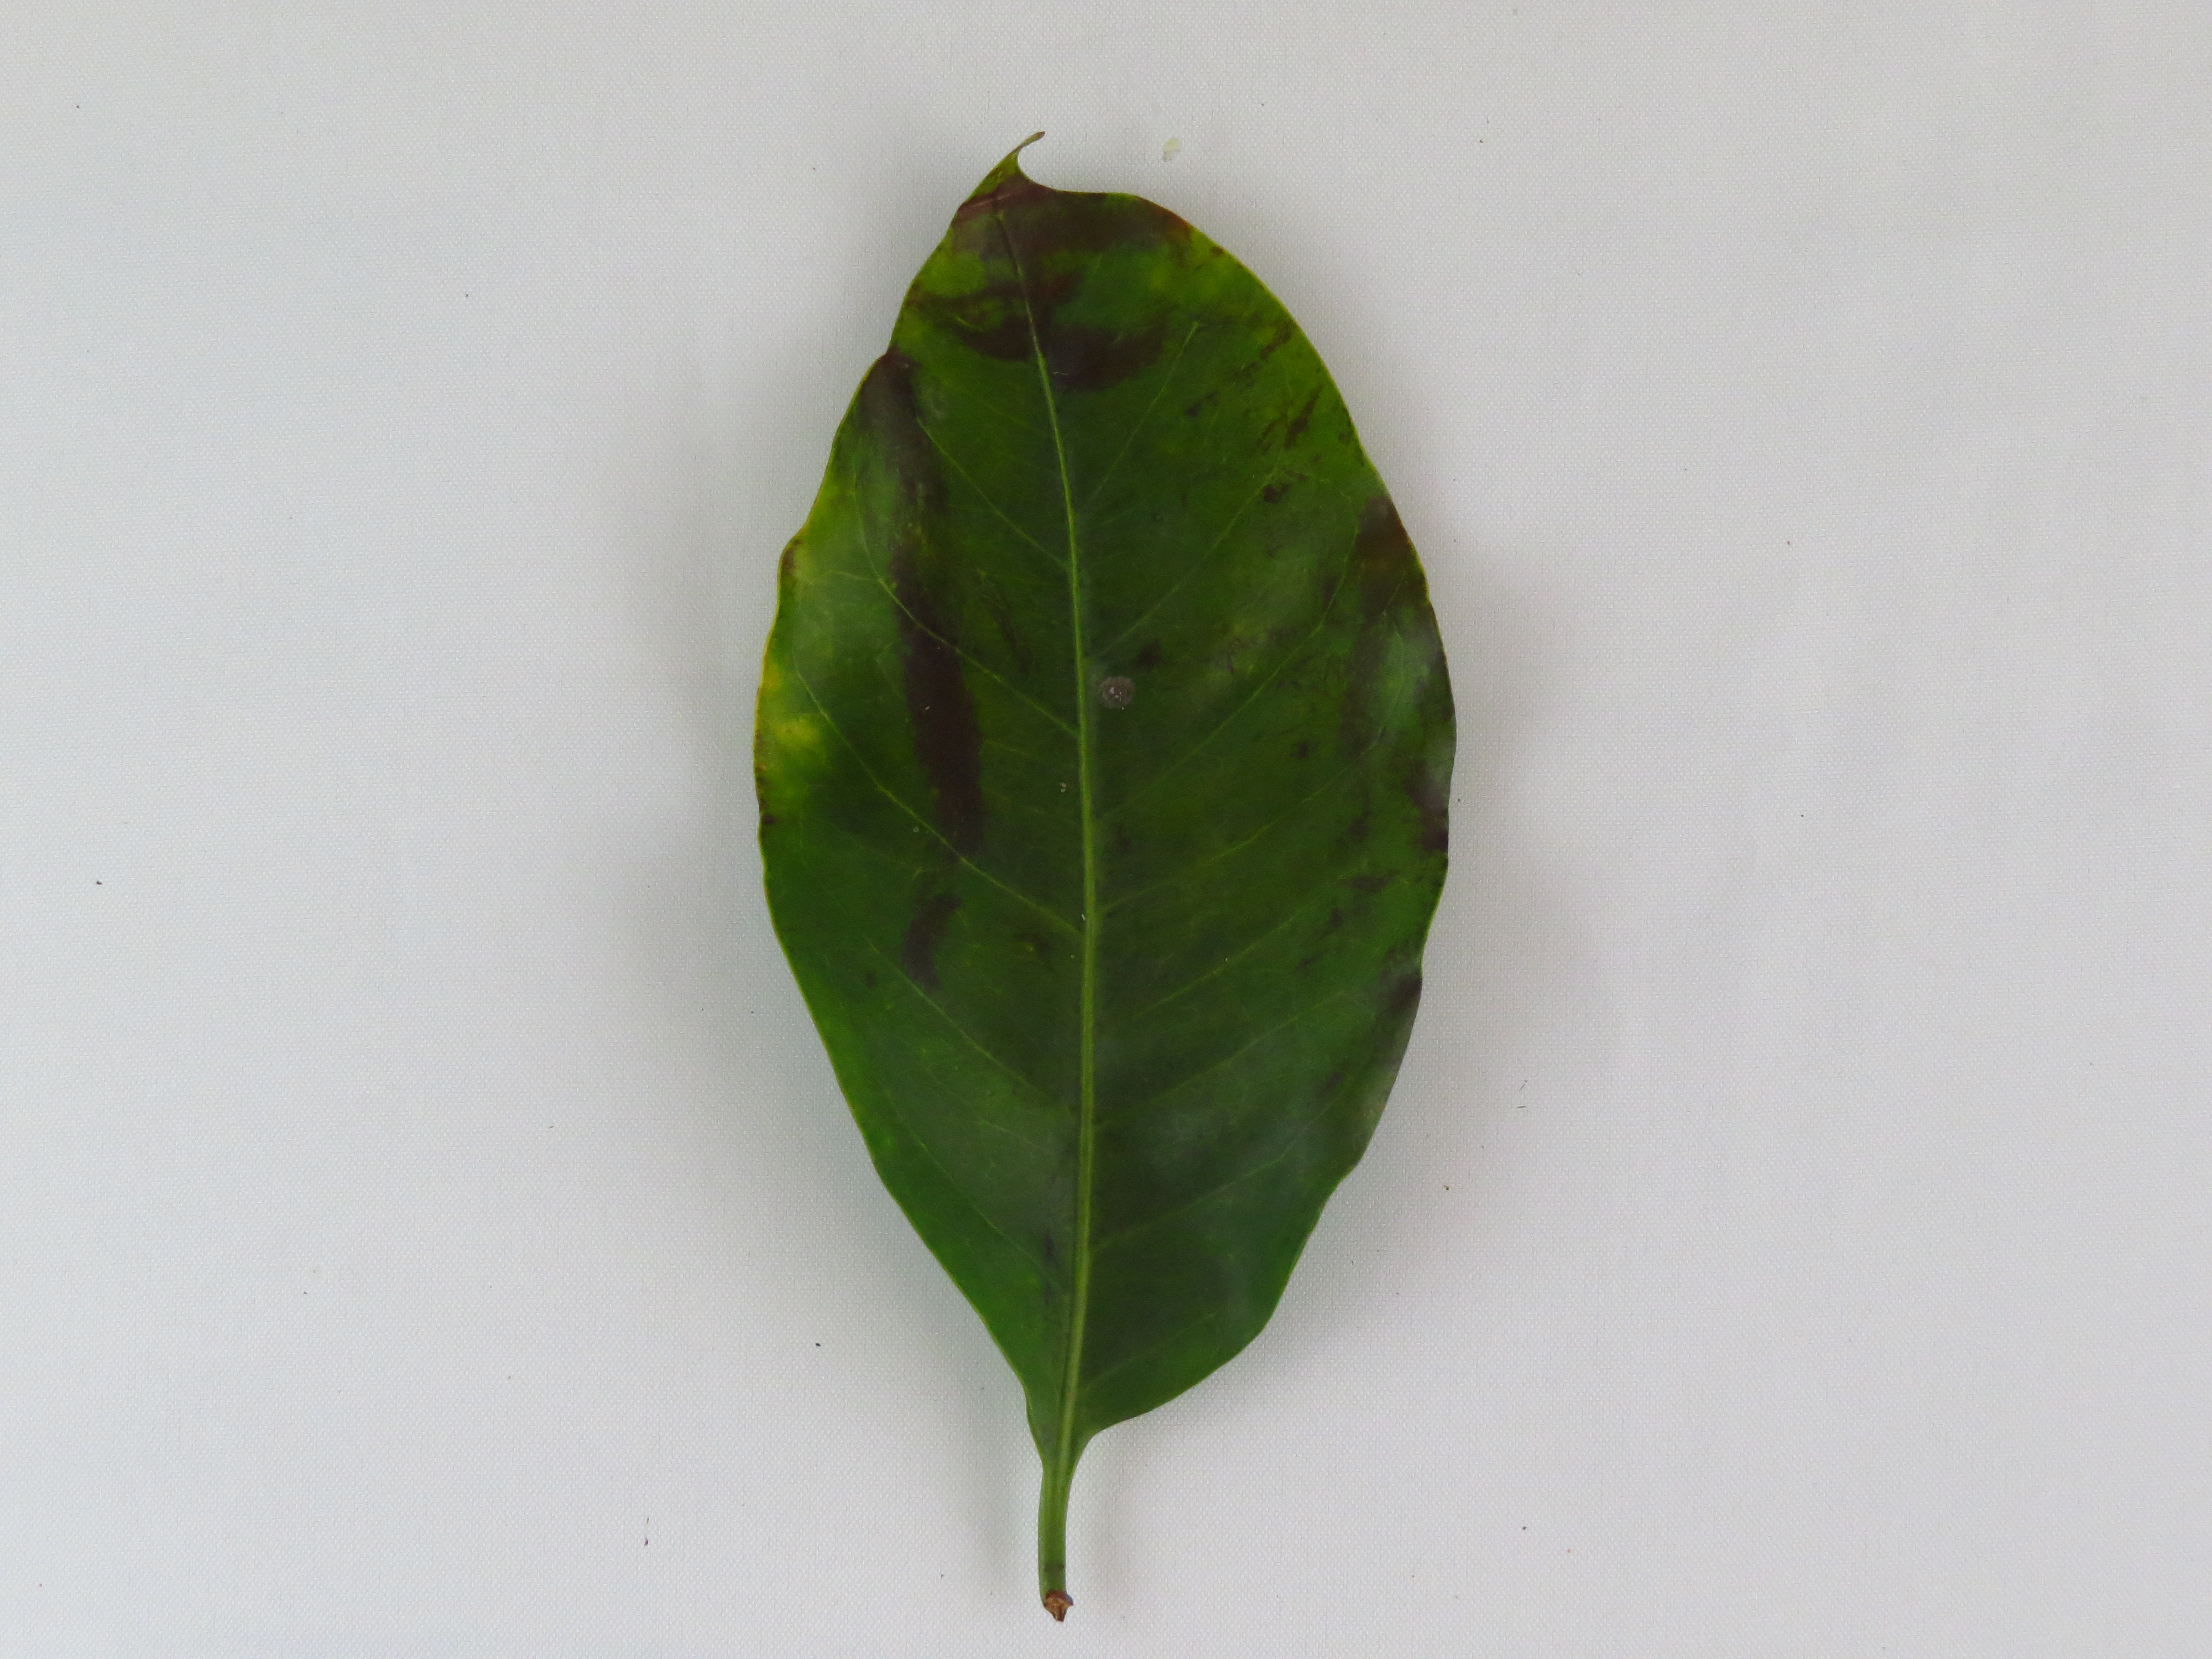
Label: boron-B